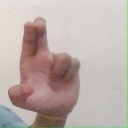
अक्षर: आ